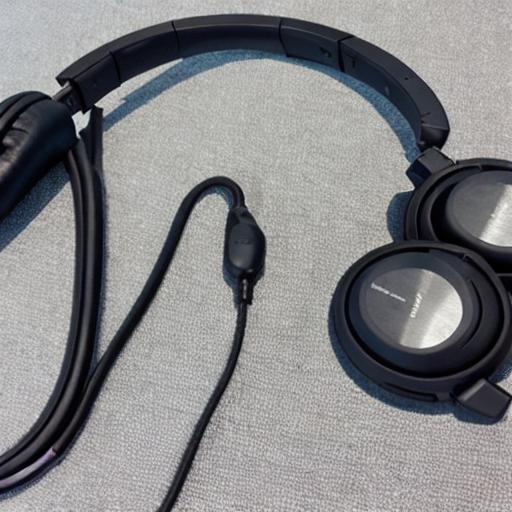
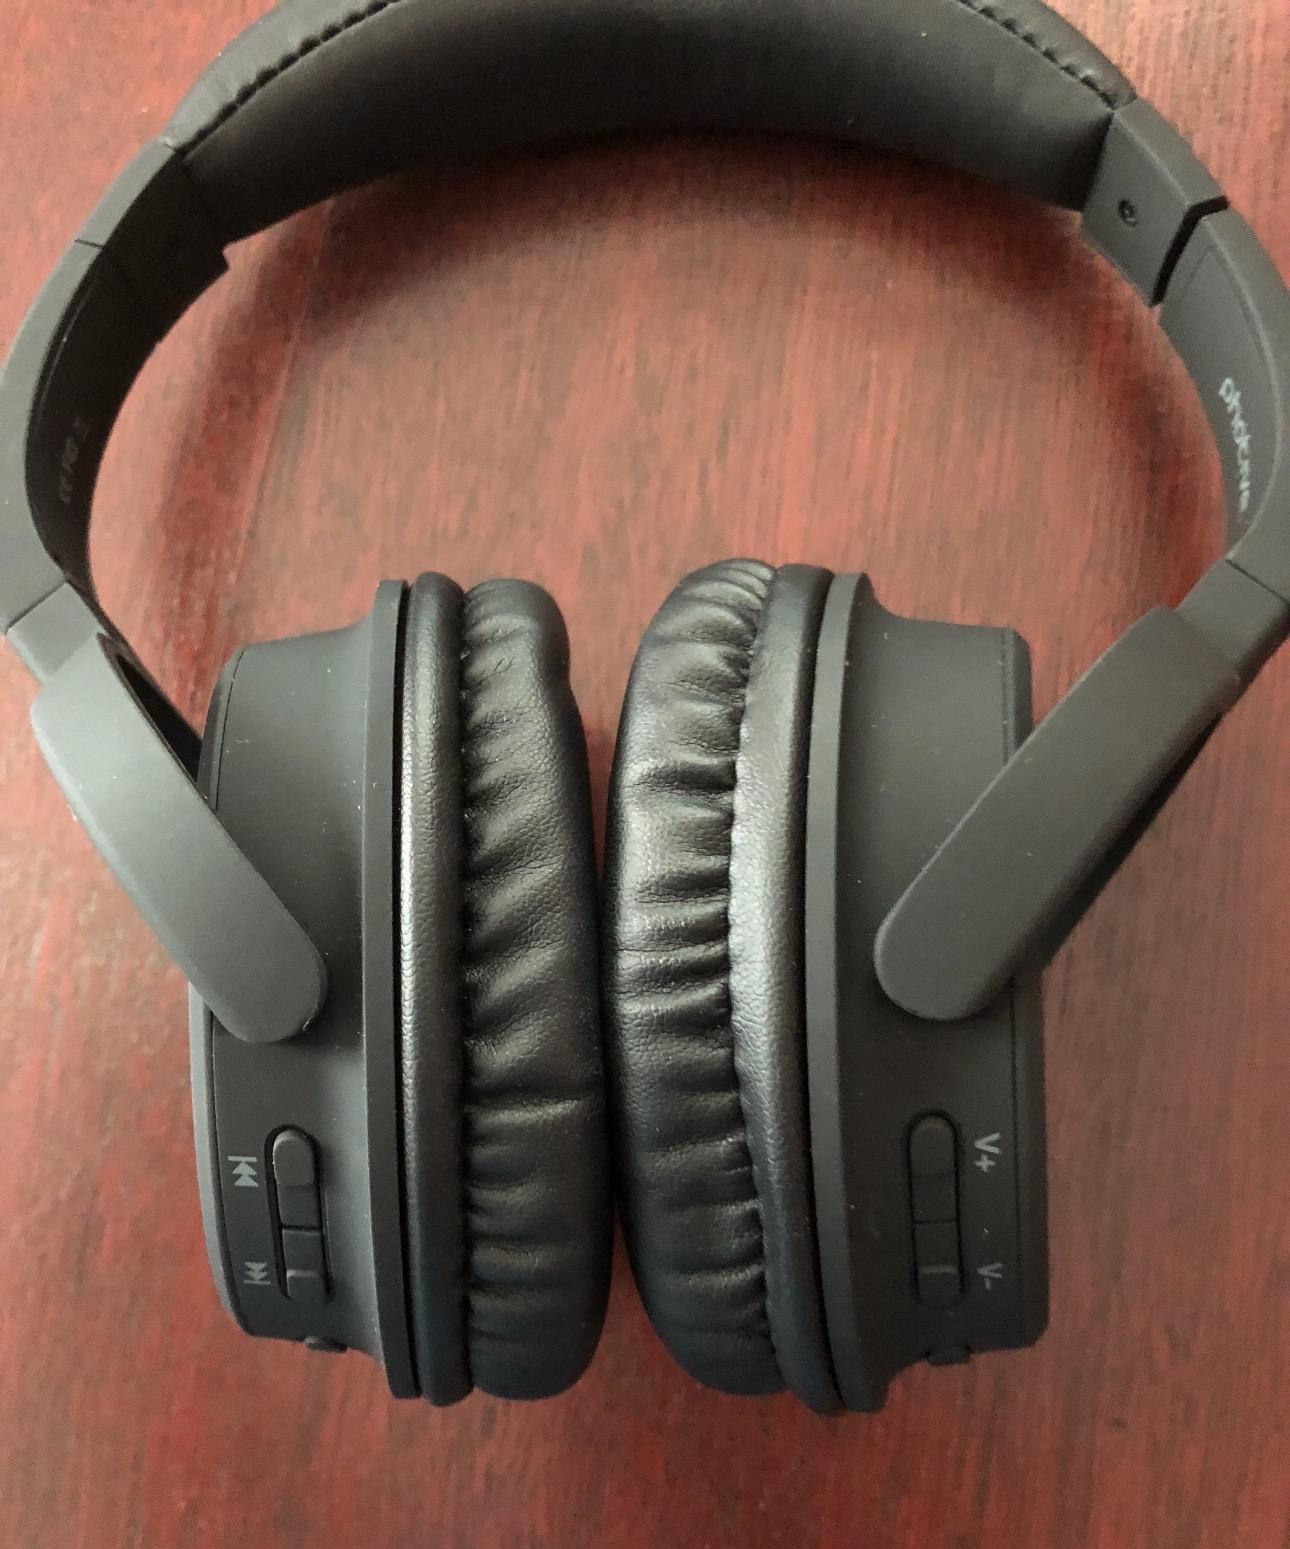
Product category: headphones
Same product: no